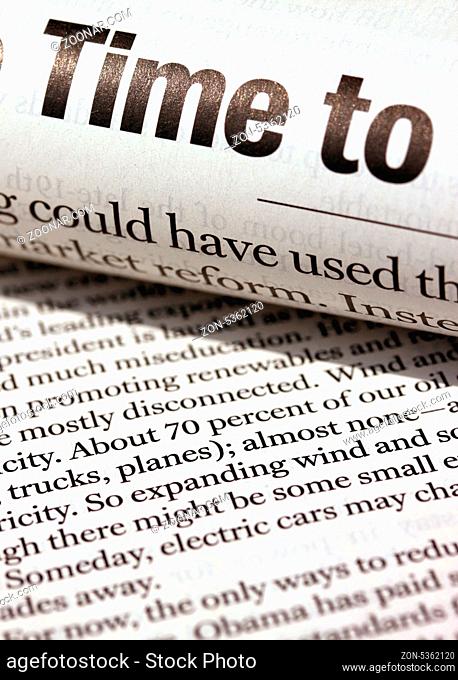
Label: paper